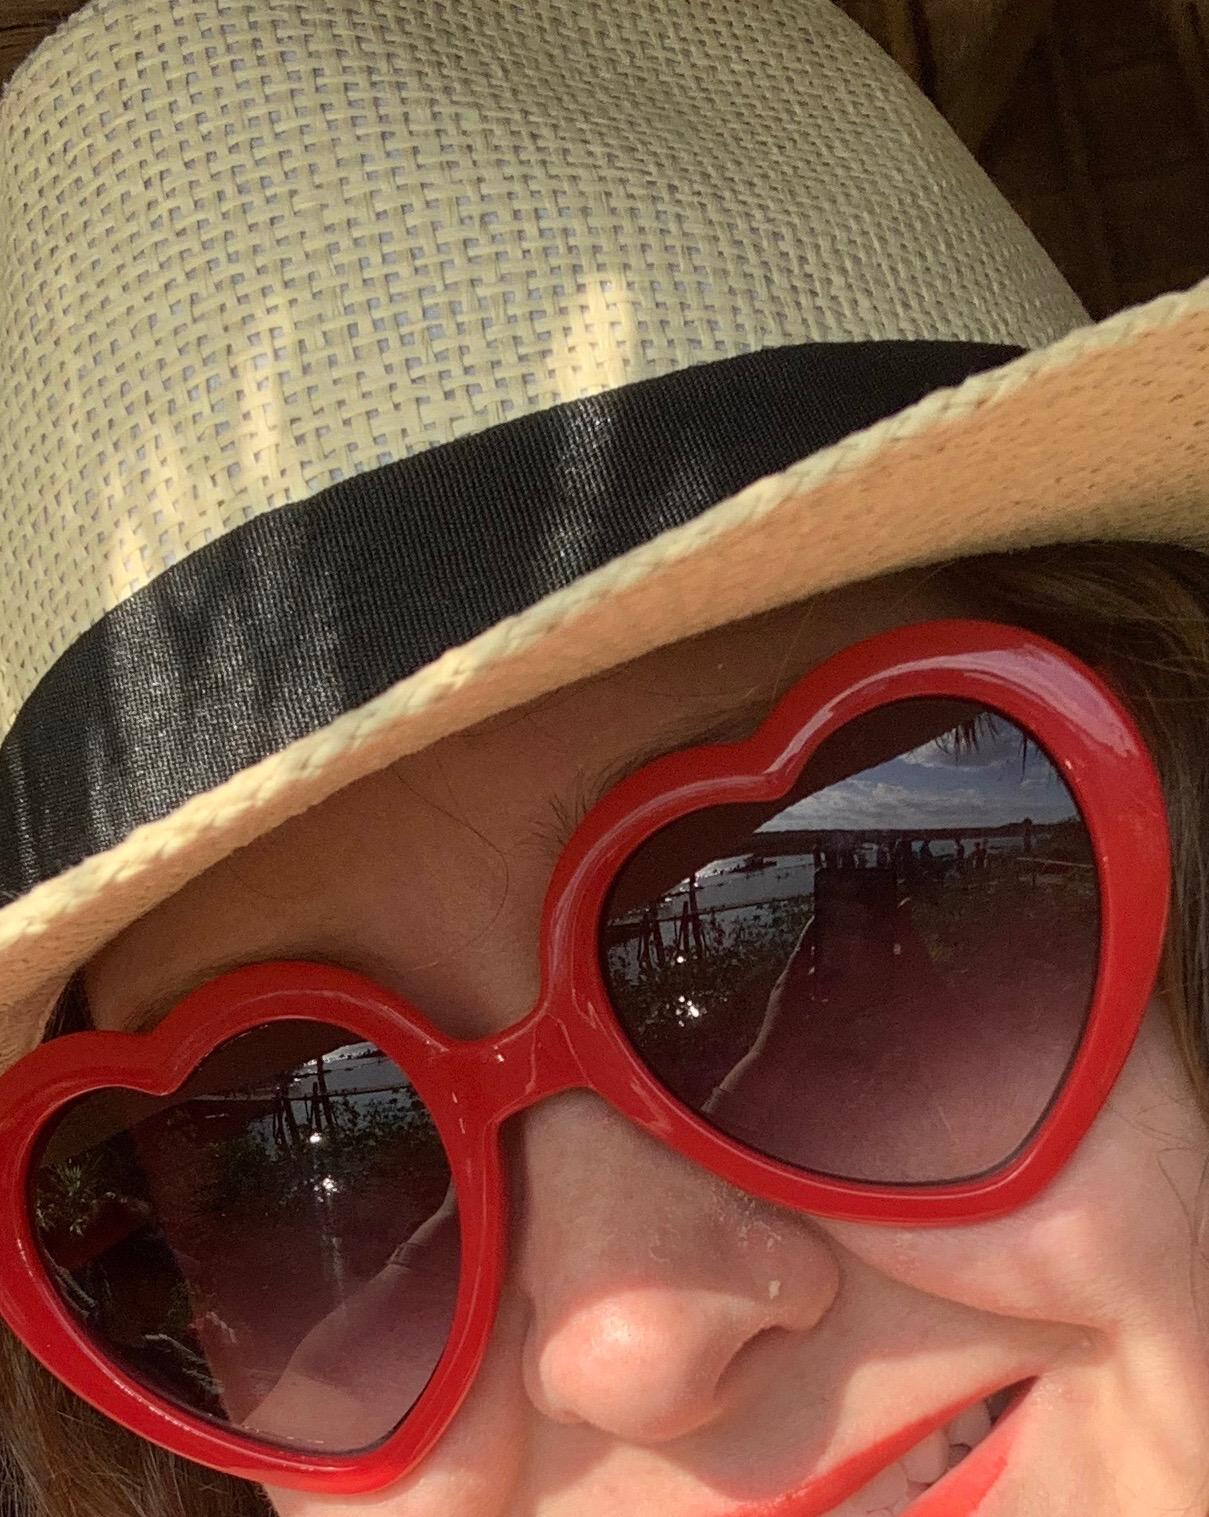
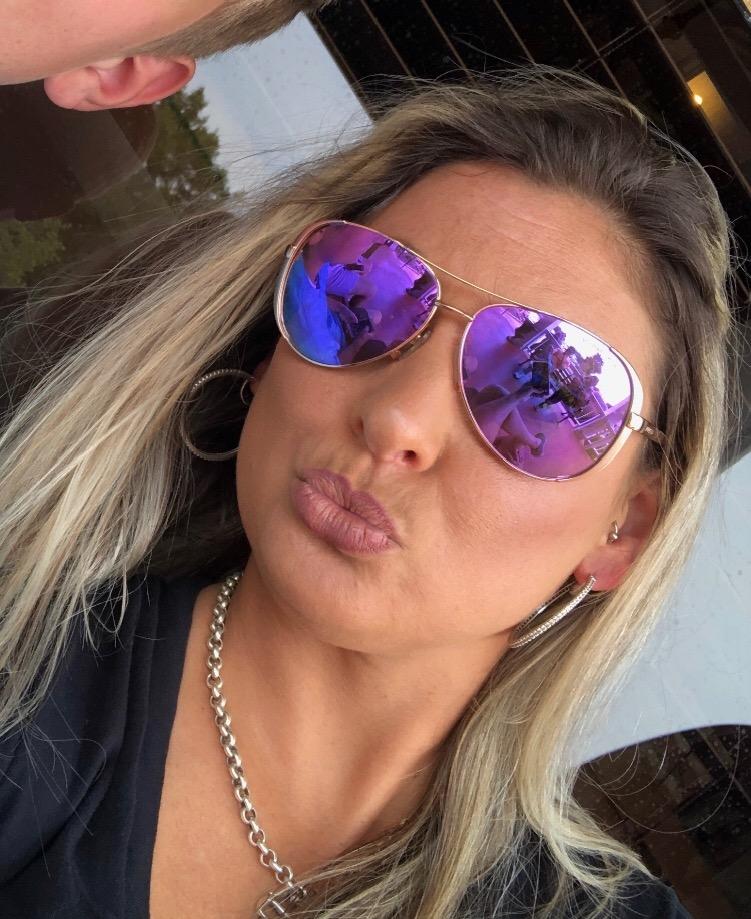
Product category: accessories_sunglasses
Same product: no